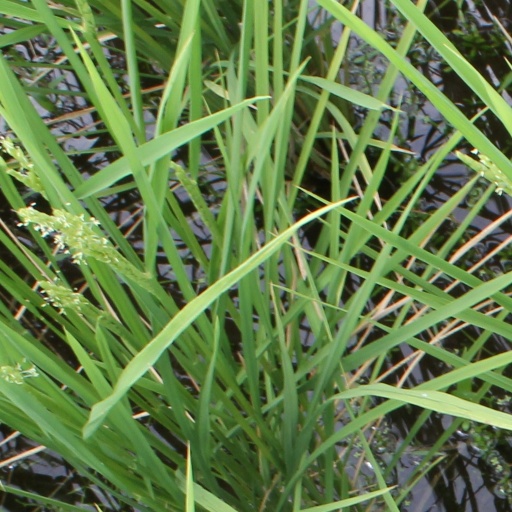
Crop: rice